Hartford City Courthouse Square Historic District

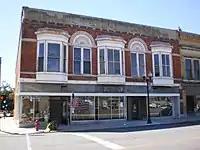
Ervin Building

The Historic Landmarks Foundation of Indiana has also identified five properties within the Courthouse Square Historic District that are above average in importance. After further research, these properties may have enough historic or architectural significance to be listed in the National Register of Historic Places. These properties have been assigned a rating of "notable", which is just below the top rating. The properties are assessed for their historic significance, architectural merit, environment, and integrity. All five of the notable properties listed here are contributing properties to the Hartford City Courthouse Square Historic District.